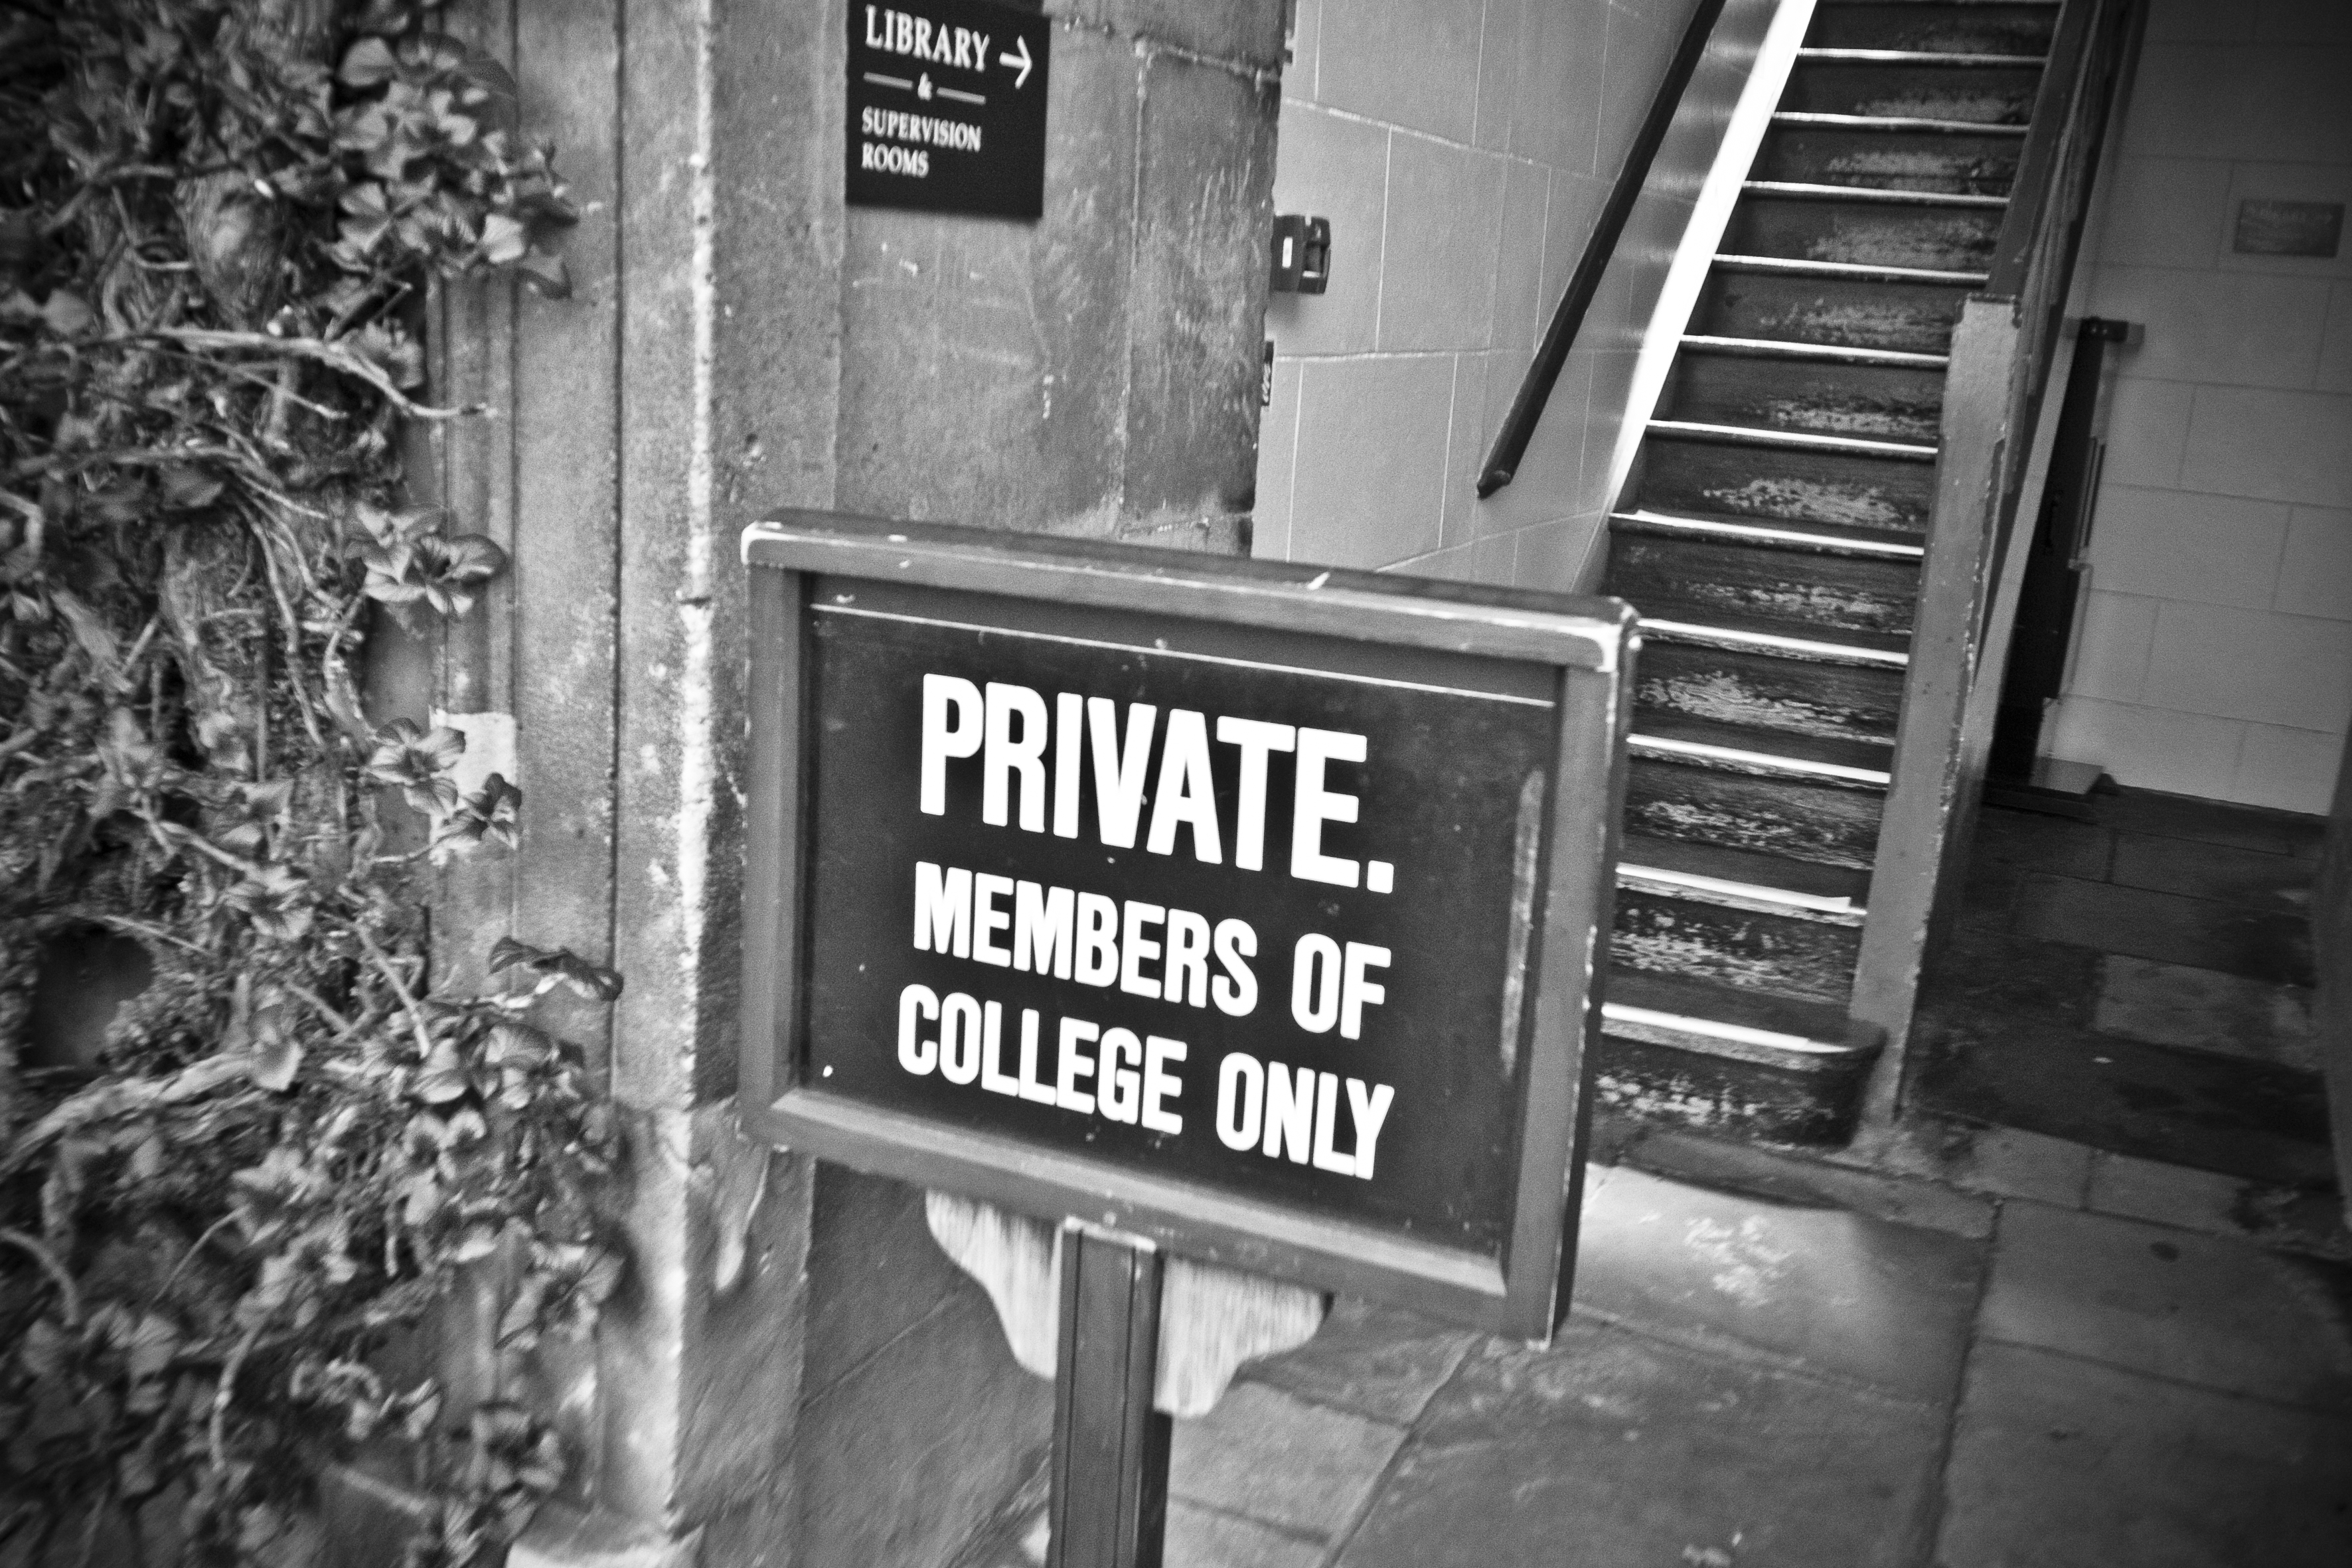
black and white, road, white, street, photography, alley, urban, travel, fujifilm, darkness, black, monochrome, uk, england, bw, blackandwhite, blackwhite, infrastructure, cambridge, ngc, photograph, noiretblanc, unitedkingdom, fuji, fujixt1, fujix, urban area, monochrome photography, film noir